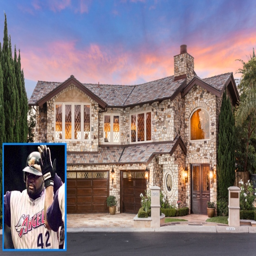
baseball player once owned the home , now for sale at $8.9 million .